Thelma Brumfield Dunn

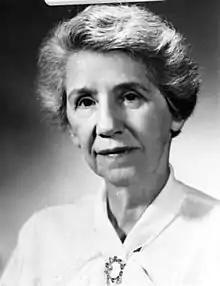
Thelma B. Dunn (1970), from the Harold L. Stewart Photograph Collection, Office of History, National Institutes of Health.

Thelma Flournoy Brumfield Dunn (February 6, 1900 – December 31, 1992) was a medical researcher whose work on mice led to significant advances in human cancer research.